Google Street View in Colombia

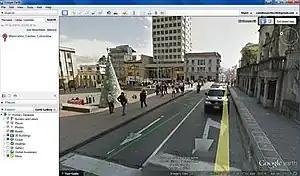
Screenshot of Street view for Manizales on Google Earth

In June 2012 Google Colombia announced to the media that the Google Street View cars would be circulating throughout Colombia collecting images.